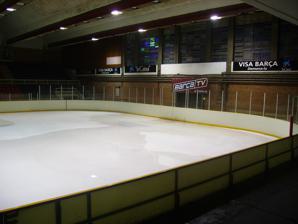
Building: Palau de Gel
Country: Spain
Year built: 1971
Ice hockey arena Palau e Gel Location Barcelona , Spain Owner Futbol Club Barcelona Capacity 1,256 Construction Opened 23 October 1971 Architect Francesc Cavaller Josep Soteras Tenants FC Barcelona Ice Hockey ( Liga Nacional de Hockey Hielo ) Palau de Gel is an arena in Barcelona , Catalonia , Spain , belonging to FC Barcelona . The 1,256 seating capacity arena is home to the ice hockey division of FC Barcelona . It is located between Mini Estadi and the Camp Nou , few meters north of the Palau Blaugrana . The building occupies 3,650 square metres (39,300 sq ft) and the playing area is 61 metres (200 ft) long by 26 metres (85 ft) wide. History Palau de Gel was opened on 23 October 1971, along with the Palau Blaugrana. It was designed by architects Francesc Cavaller and Josep Soteras. The arena hosted several international ice hockey and figure skating tournaments. Palau de Gel has also been the scene of a World Fencing Championship and two World Roller Hockey category C championships. During the 1992 Summer Olympics , the indoor arena has served as a warm-up area for several sports including judo, taekwondo and roller hockey. See also FC Barcelona (Main body and football club) FC Barcelona Ice Hockey References